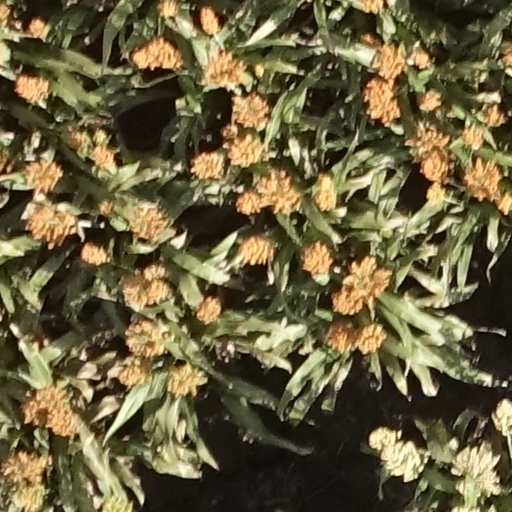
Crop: sorghum